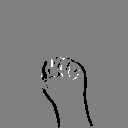
ASL letter: m